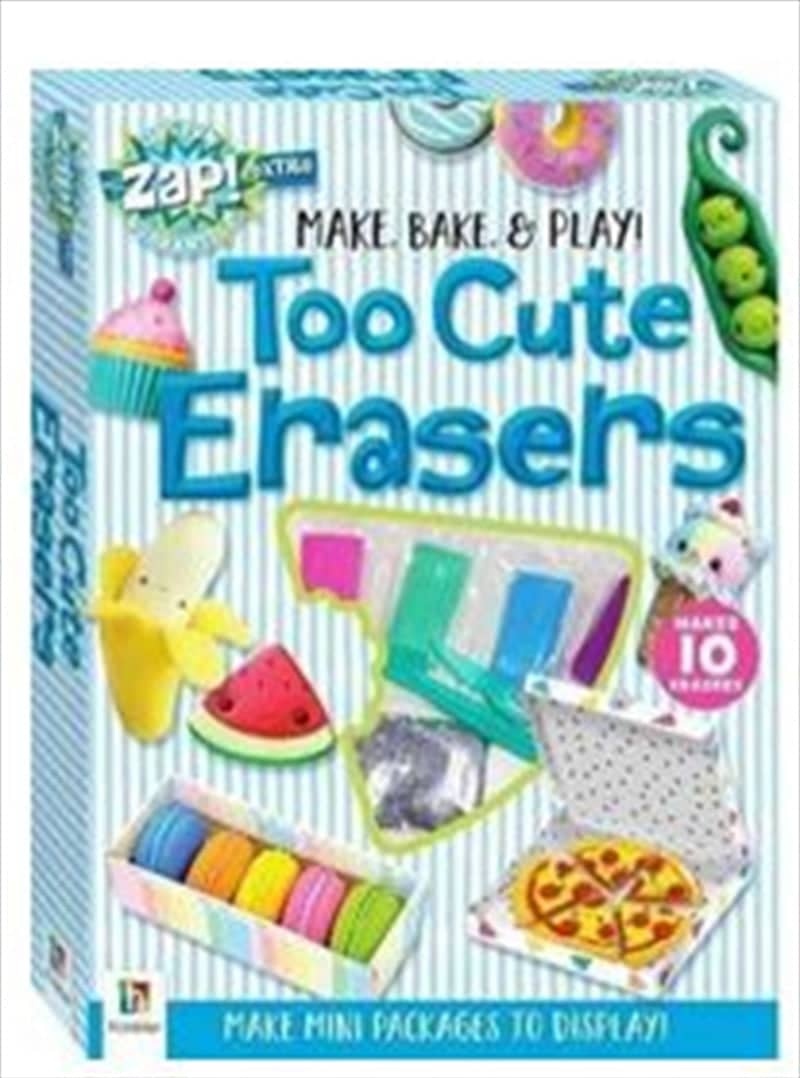
Too Cute Erasers
There's an adorable world of kawaii fun just waiting to be discovered with Zap! Extra: Too Cute Erasers! It's so simple: just take some eraser clay, sculpt and shape it into a super-cute character using the specialised clay tools, make it your own with personalised expressions, bake it in the oven, leave it to cool, and you're done! This delightful kit is packed with everything you need to make your own cute characters that look good enough to eat! It includes a 48-page instructional book packed with easy-to-follow, step-by-step instructions, hints and tips for making 12 gorgeous erasers, plus six shades of eraser modelling clay to get you started making at least five erasers, two clay-sculpting tools, black 'kawaii' eyes and glitter to make your characters sparkle. The kit also features cheery press-out boxes to fold, so you can put your deliciously cute treats on display!
Brand: Darrahopens
Category: Arts & Entertainment > Hobbies & Creative Arts > Arts & Crafts > Art & Craft Kits